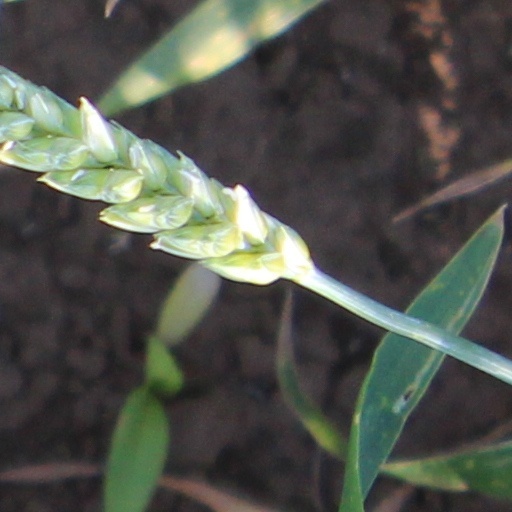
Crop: wheat